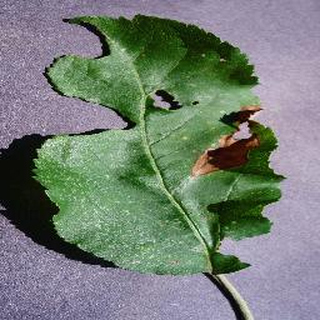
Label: apple_black_rot